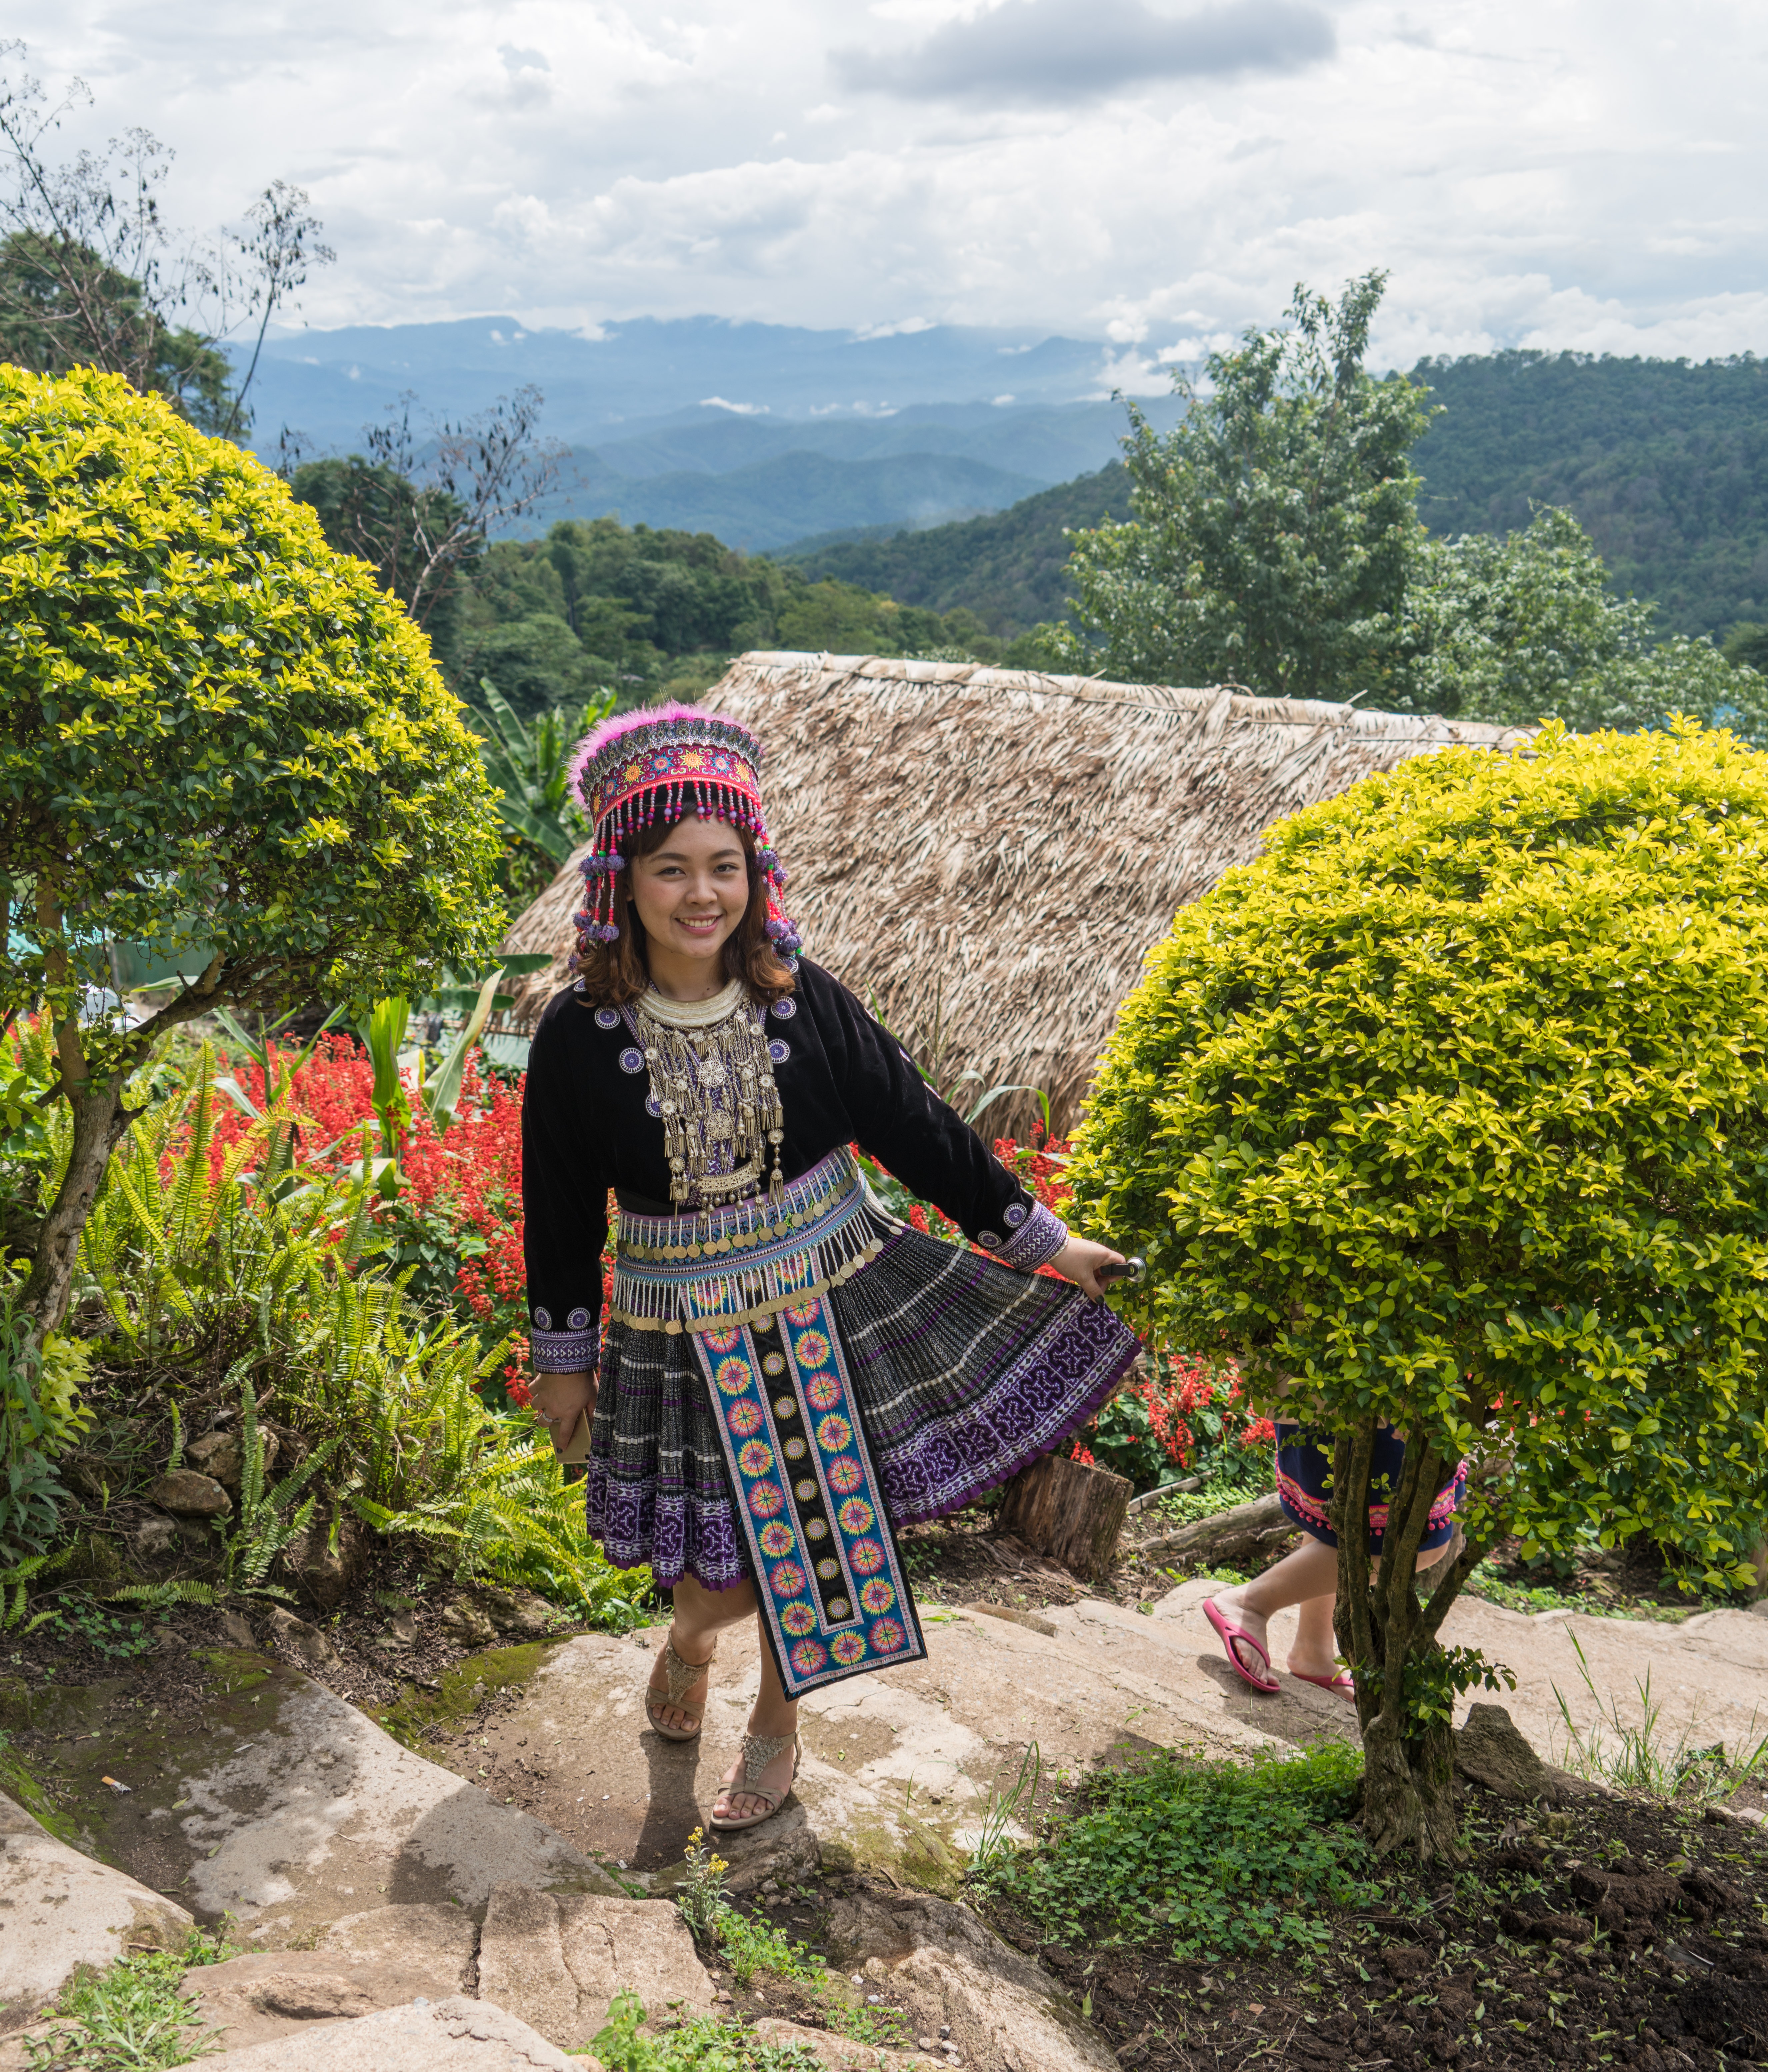
tree, person, people, girl, woman, flower, asian, young, autumn, botany, agriculture, garden, tourism, lifestyle, flora, fun, happy, culture, costume, rural area, chiang mai